City of Greater New York

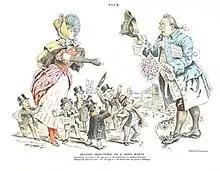
"Selfish Objections to a Good Match", "Puck", 1893

The plan required a referendum in all affected areas, though the organizers of the referendum clearly had a bias towards the consolidation. They even released a full-page advertisement in "The New York Times" before the vote took place, urging them to vote "For Consolidation". An argument for consolidation was that the unconsolidated city would soon be surpassed by Chicago as the most populous city in the United States.